J. Scott Burhoe

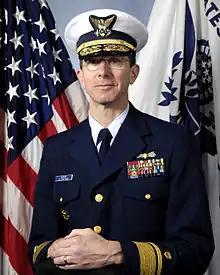
Burhoe in 2008

Rear Admiral John Scott Burhoe (born September 12, 1954) was the 39th Superintendent of the United States Coast Guard Academy in New London, Connecticut from 2007 to 2011. His previous position was Assistant Commandant for Governmental and Public Affairs at Coast Guard Headquarters in Washington, D.C. He earned his commission after graduating from Officer Candidate School in 1977. He is the first non-Academy graduate to lead the school in at least one hundred years.